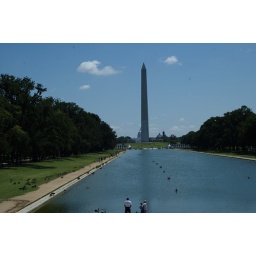
The ducks in the pool seemed prefer standing on the water jet heads, rather than swimming around.